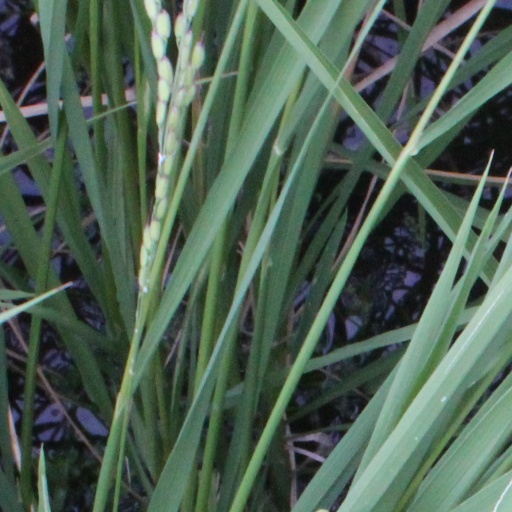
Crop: rice